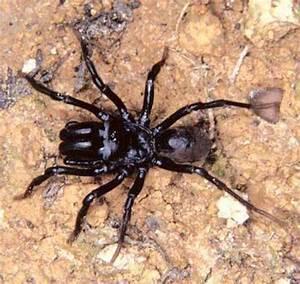
spider